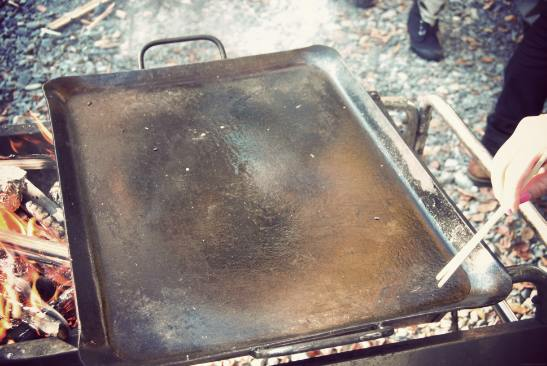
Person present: No